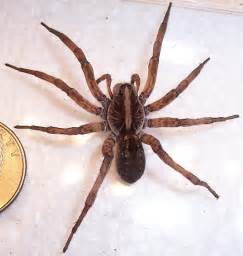
Label: spider